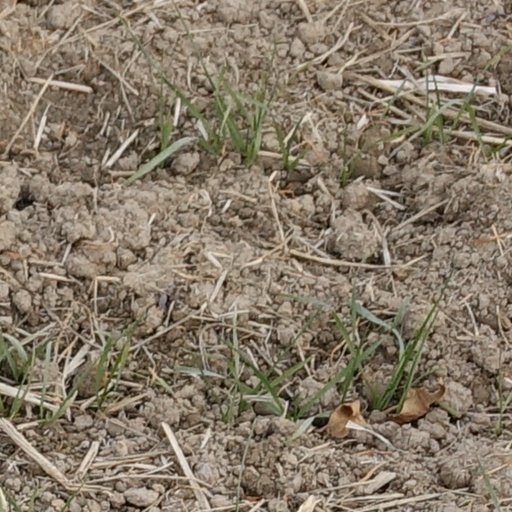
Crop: wheat